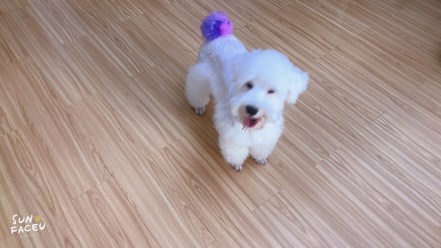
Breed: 2342-n000102-miniature_schnauzer